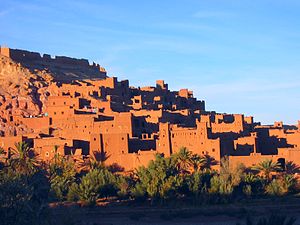
Ait-Ben-Haddou
En indhegnet by bygget af tegl og ler
Aït-Ben-Haddou er en befæstet by, eller ksar, ved den gamle karavanerute mellem Sahara og Marrakech i Marokko, som er et led i de transsahariske handelsruter. Byen ligger i Ouarzazate-provinsen, og er kendt for sine smukke kasbaher.